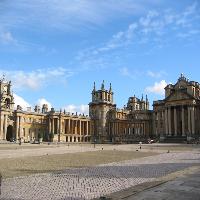
Weather: sun or clear